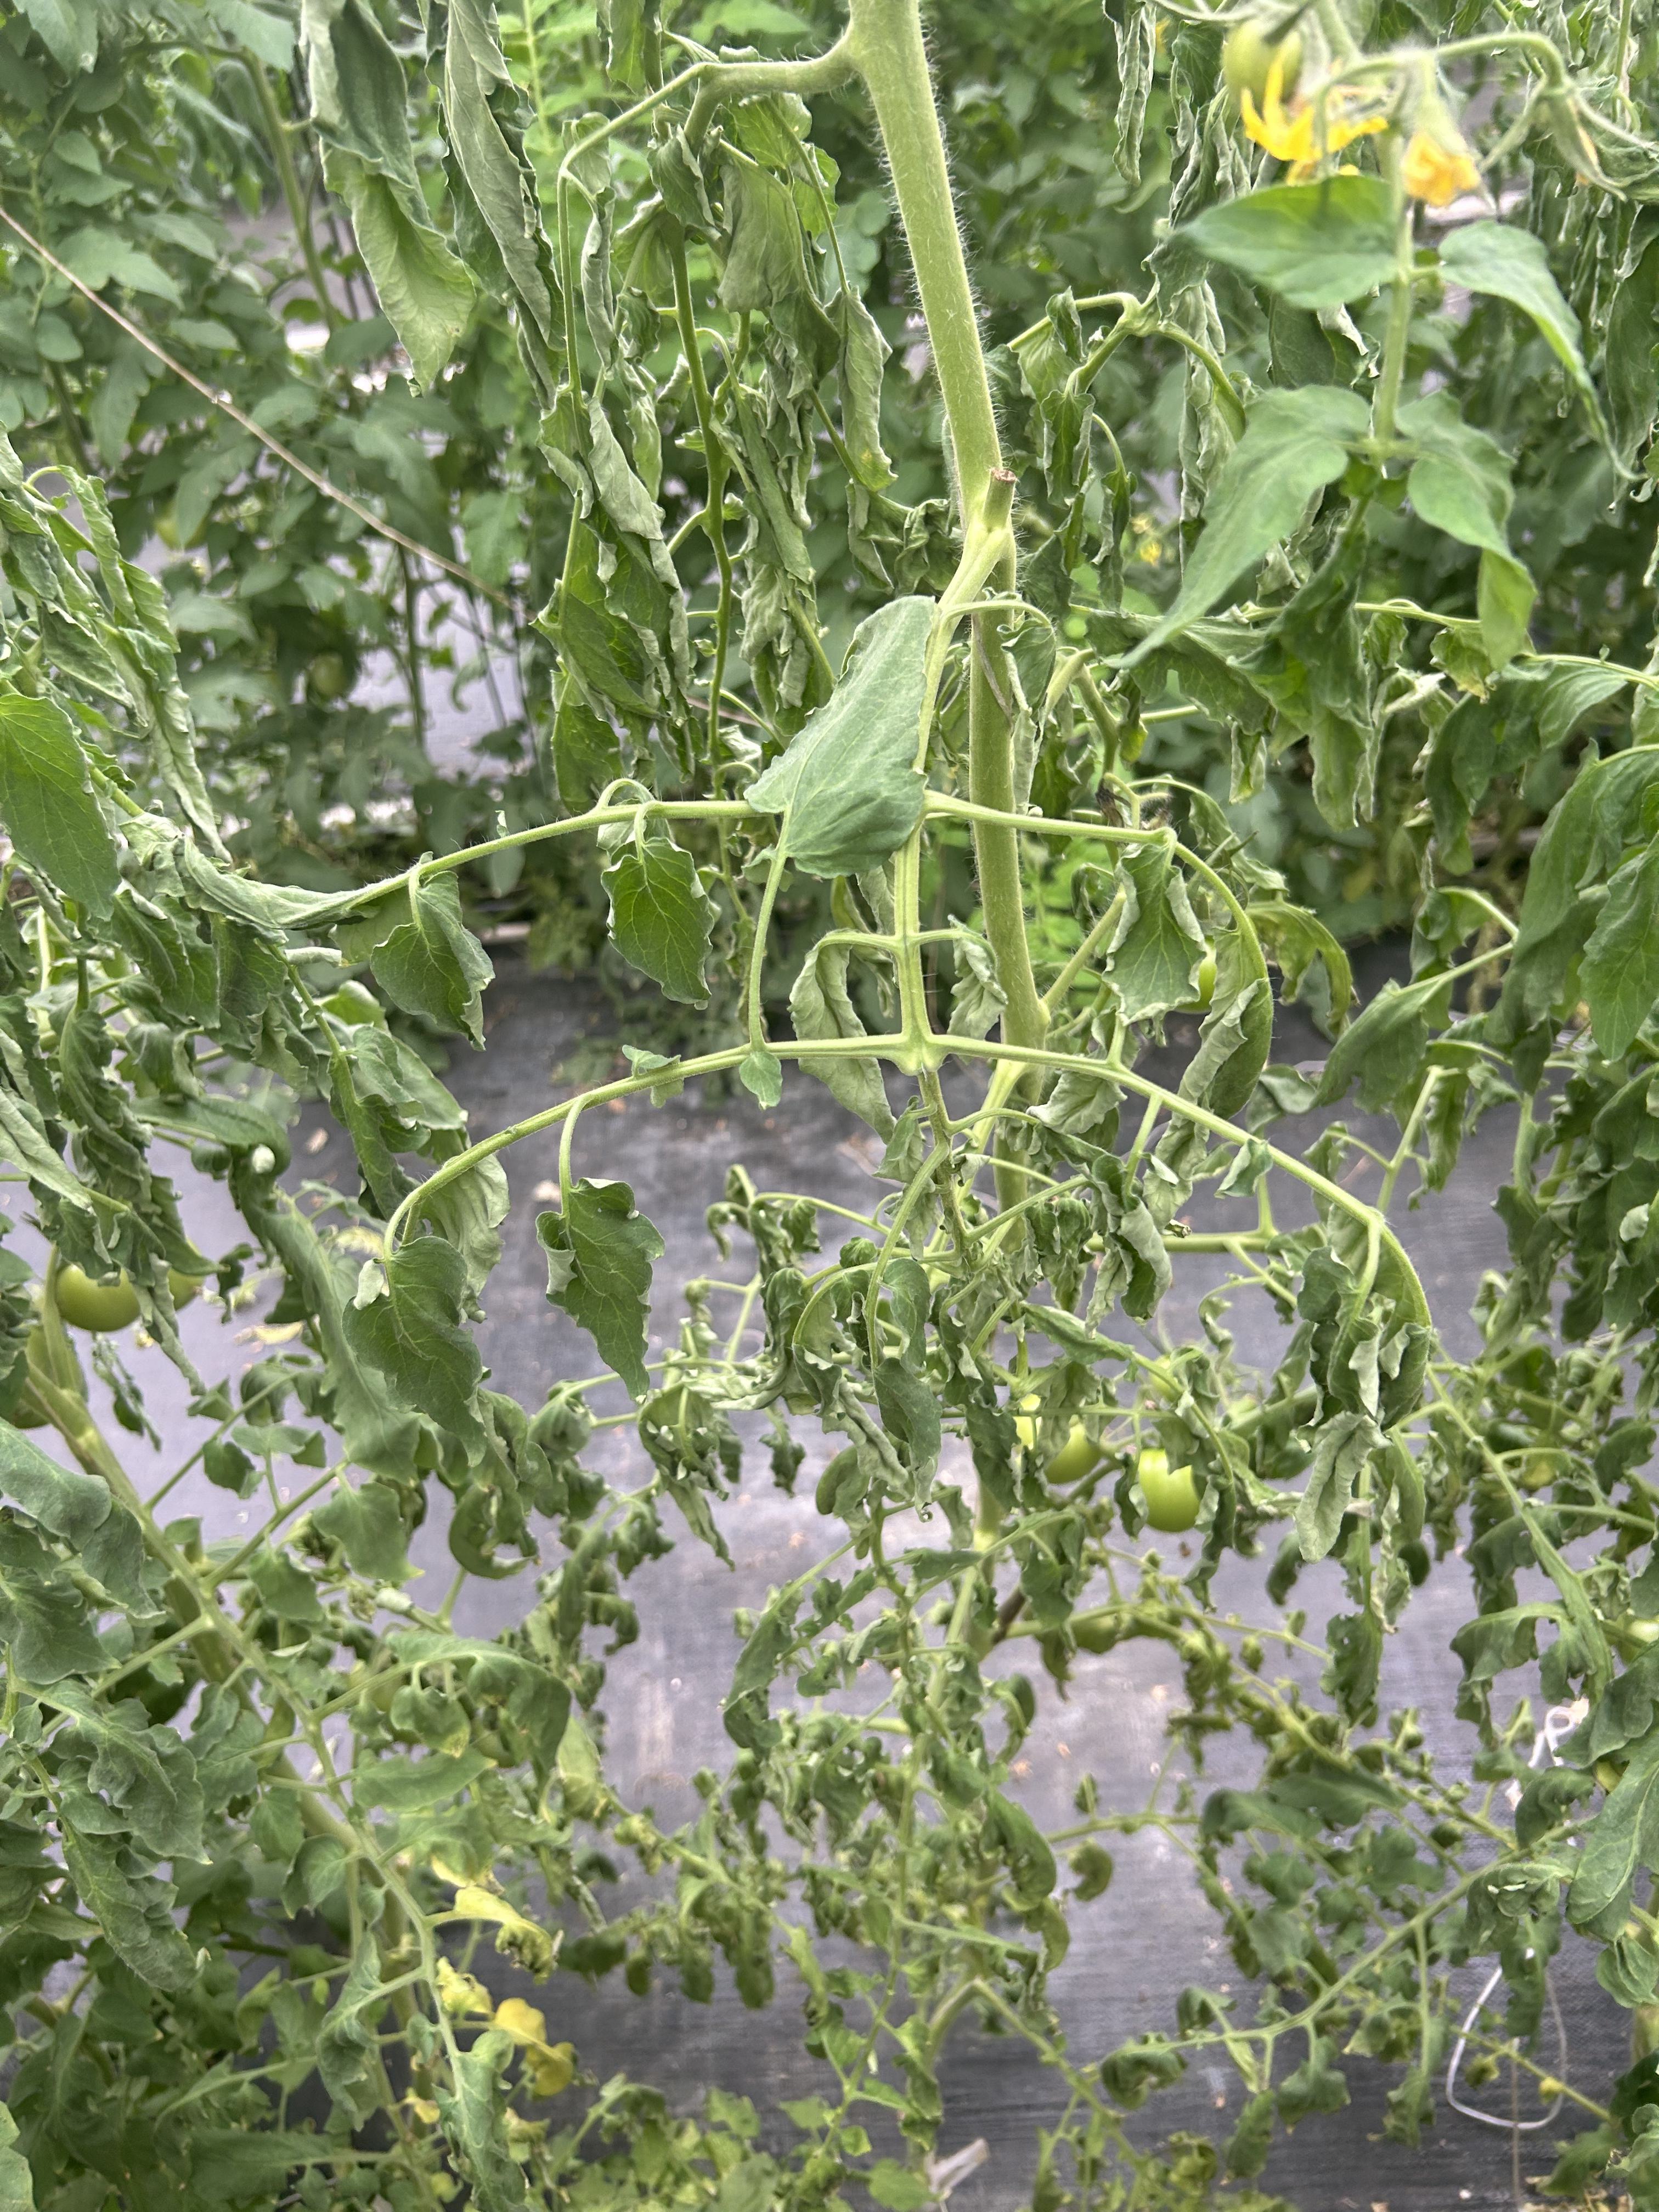
Disease: Wilt